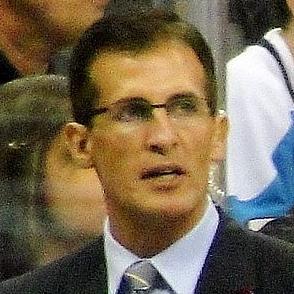
Age: 46